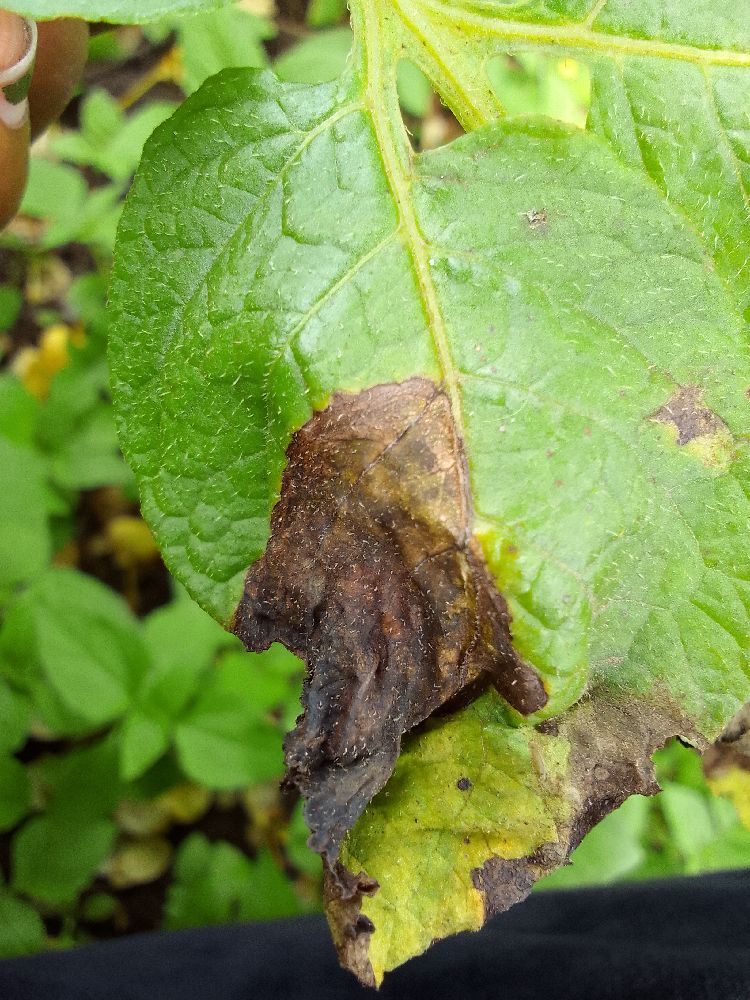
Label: Late blight